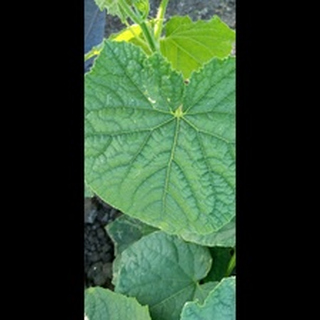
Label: healthy_cucumber